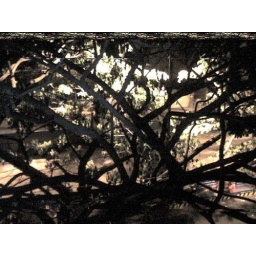
this ones taken from my window in the night,,,,,,,,,,,,this huge tree with its branches strechin out